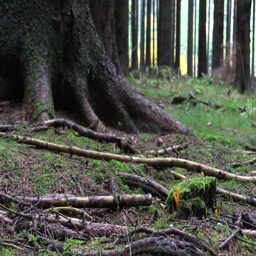
small yellow mushroom hidden from the eyes of walking person in the forest